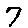
Label: 7